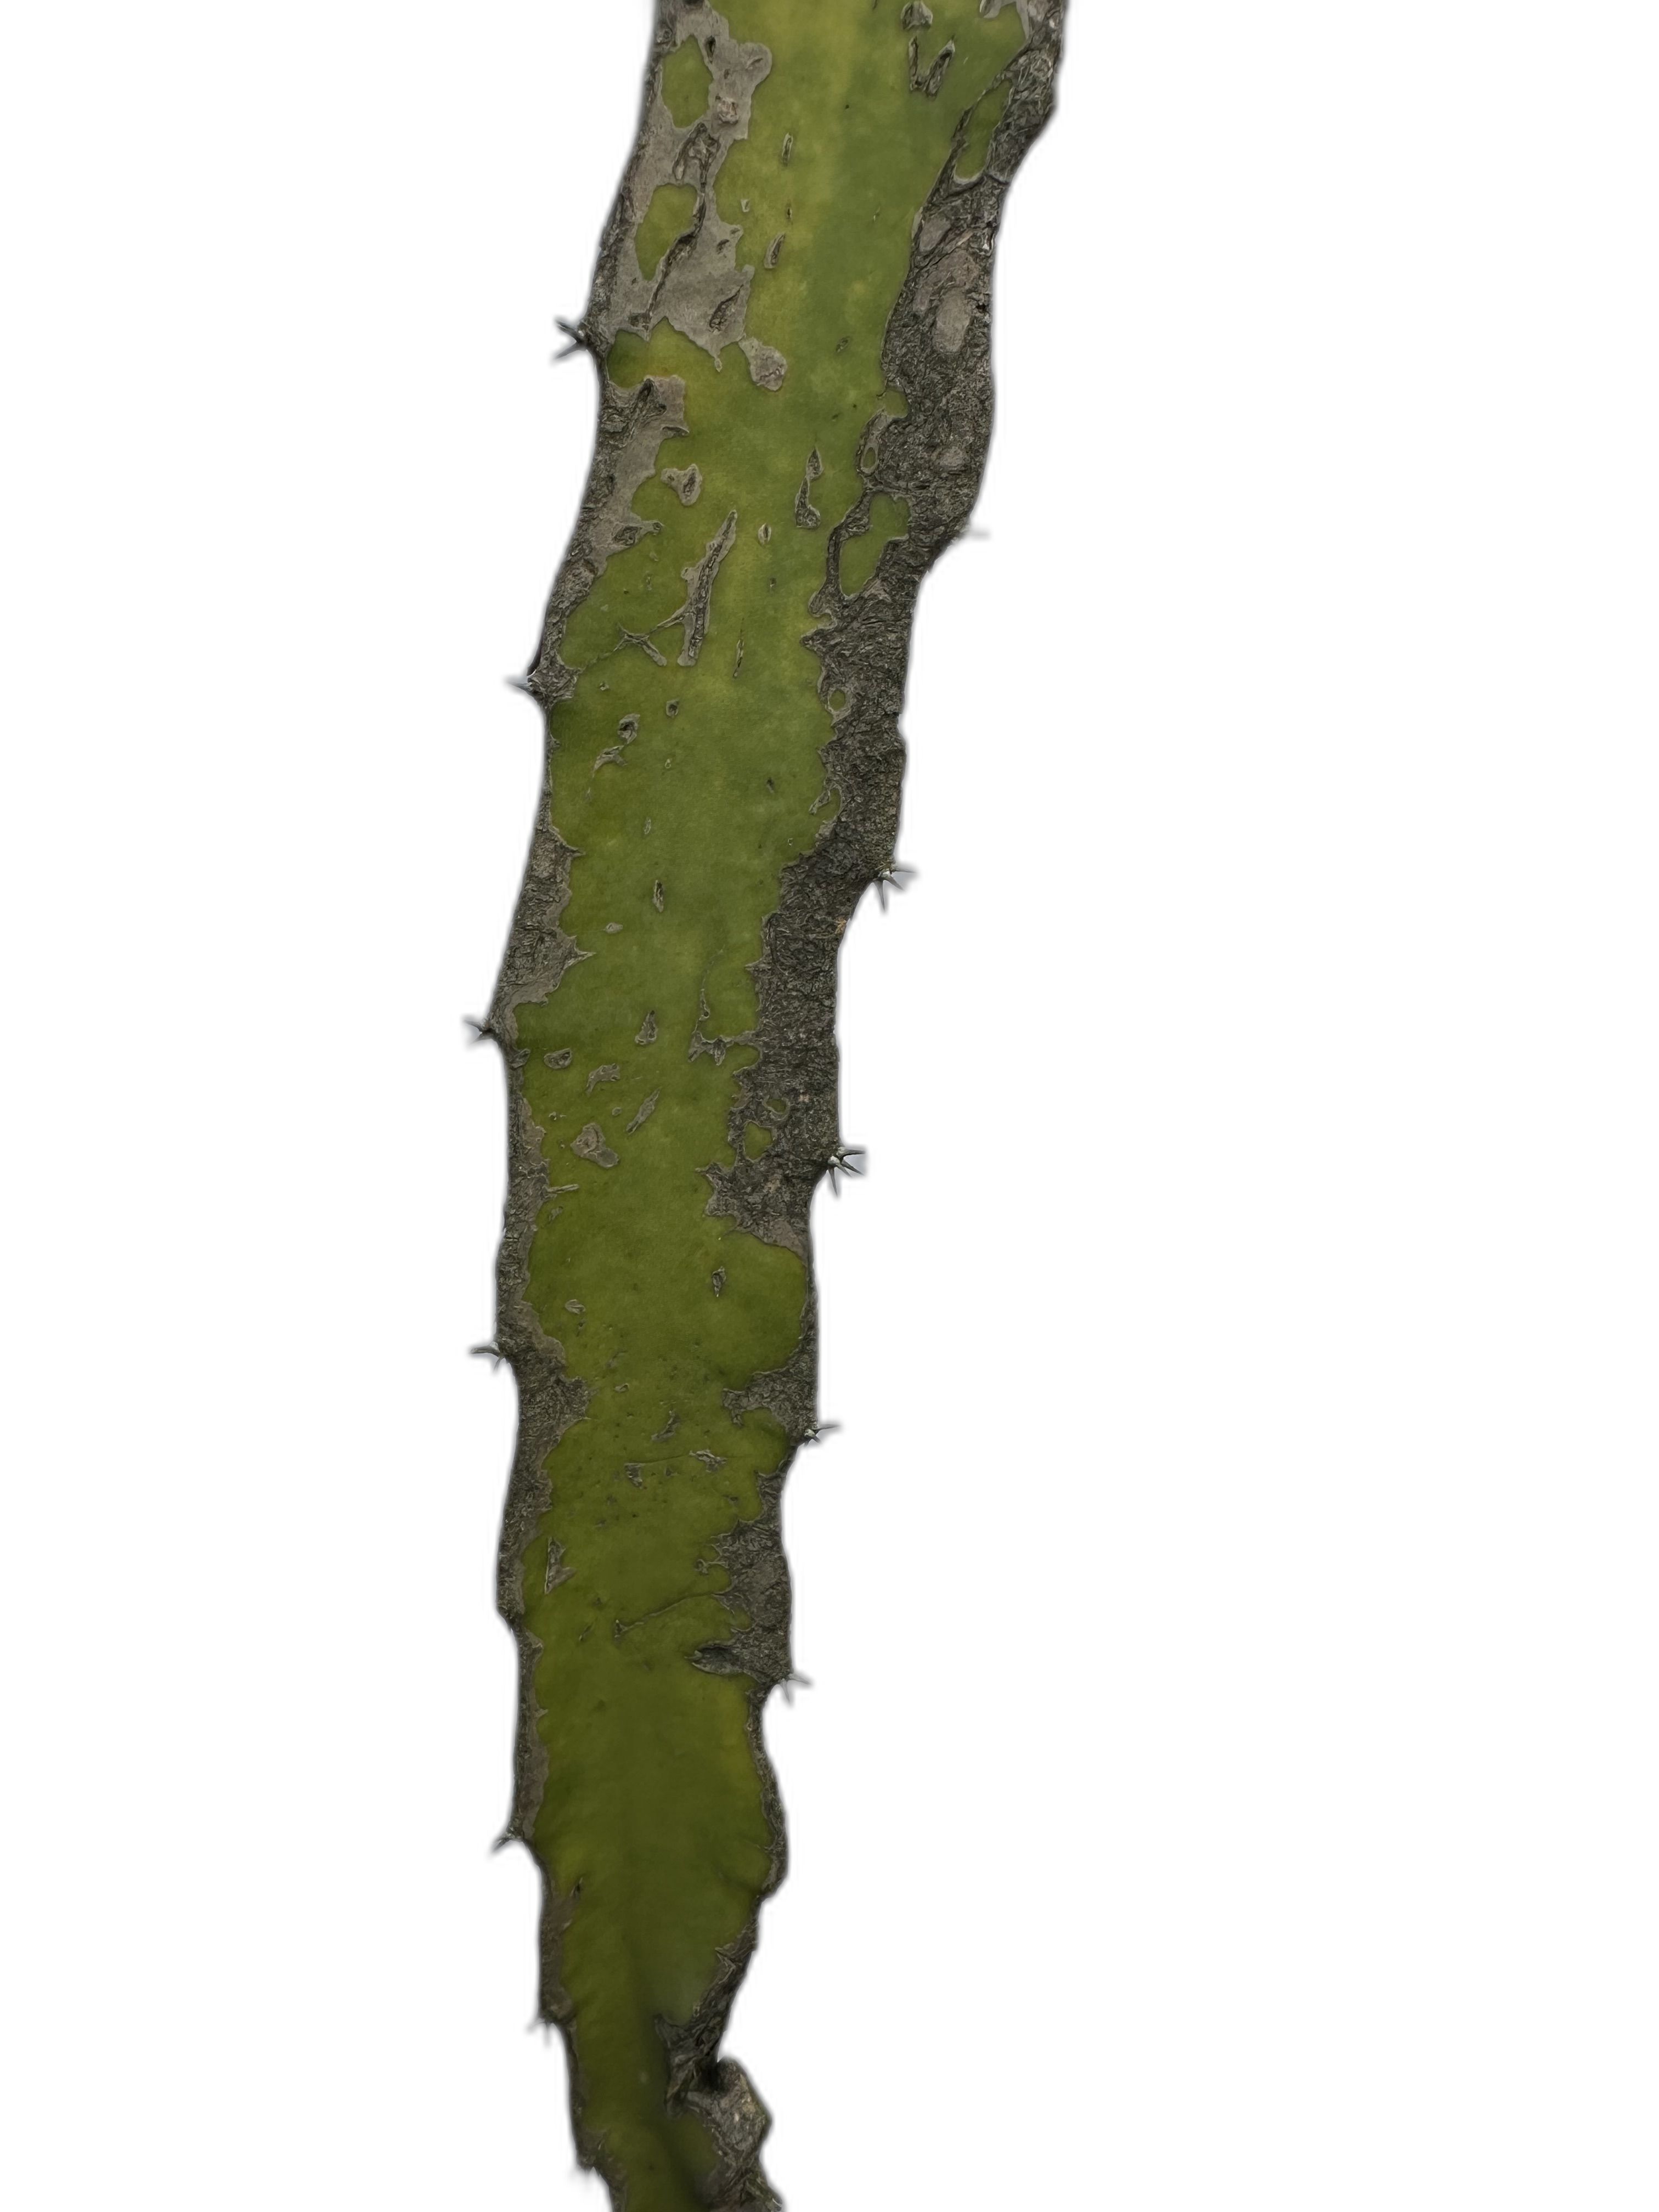
Label: Bad leaf